Gloucestershire Regiment

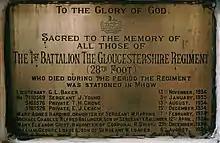
The 1st Battalion The Gloucestershire Regiment (28th Foot) was stationed at Mhow Cantonment from 1934 to 1936, during which this plaque was installed at Christ Church, Mhow.

The "Fifth Gloucester Gazette" was a trench journal published from the front lines by the men of the 1/5th Battalion. The first issue appeared on 12 April 1915 and foreshadowed more famous trench journals such as "The Wipers Times". It ran for 25 issues, the last of which appeared in January 1919. After the war it was republished as a compilation titled "The Fifth Gloucester Gazette a chronicle, serious and humorous, of the Battalion while serving with the British Expeditionary Force". The gazette featured jokes, poetry, short stories, news and satirical adverts. In October 1916 "The Times Literary Supplement" hailed it as "the oldest and most literary of the British trench journals".